Bheemili Beach

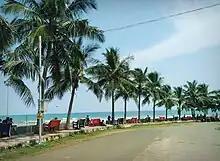
Seating along the beach road.

Visakhapatnam Urban Development Authority is developing infrastructure for promotion of tourism at global level, such as a tourism facilities, improvements along the shore with beach park on Visakhapatnam−Bheemili beach road.